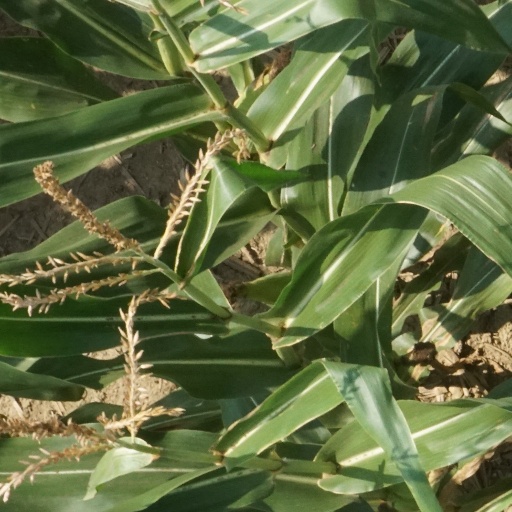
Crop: maize; corn